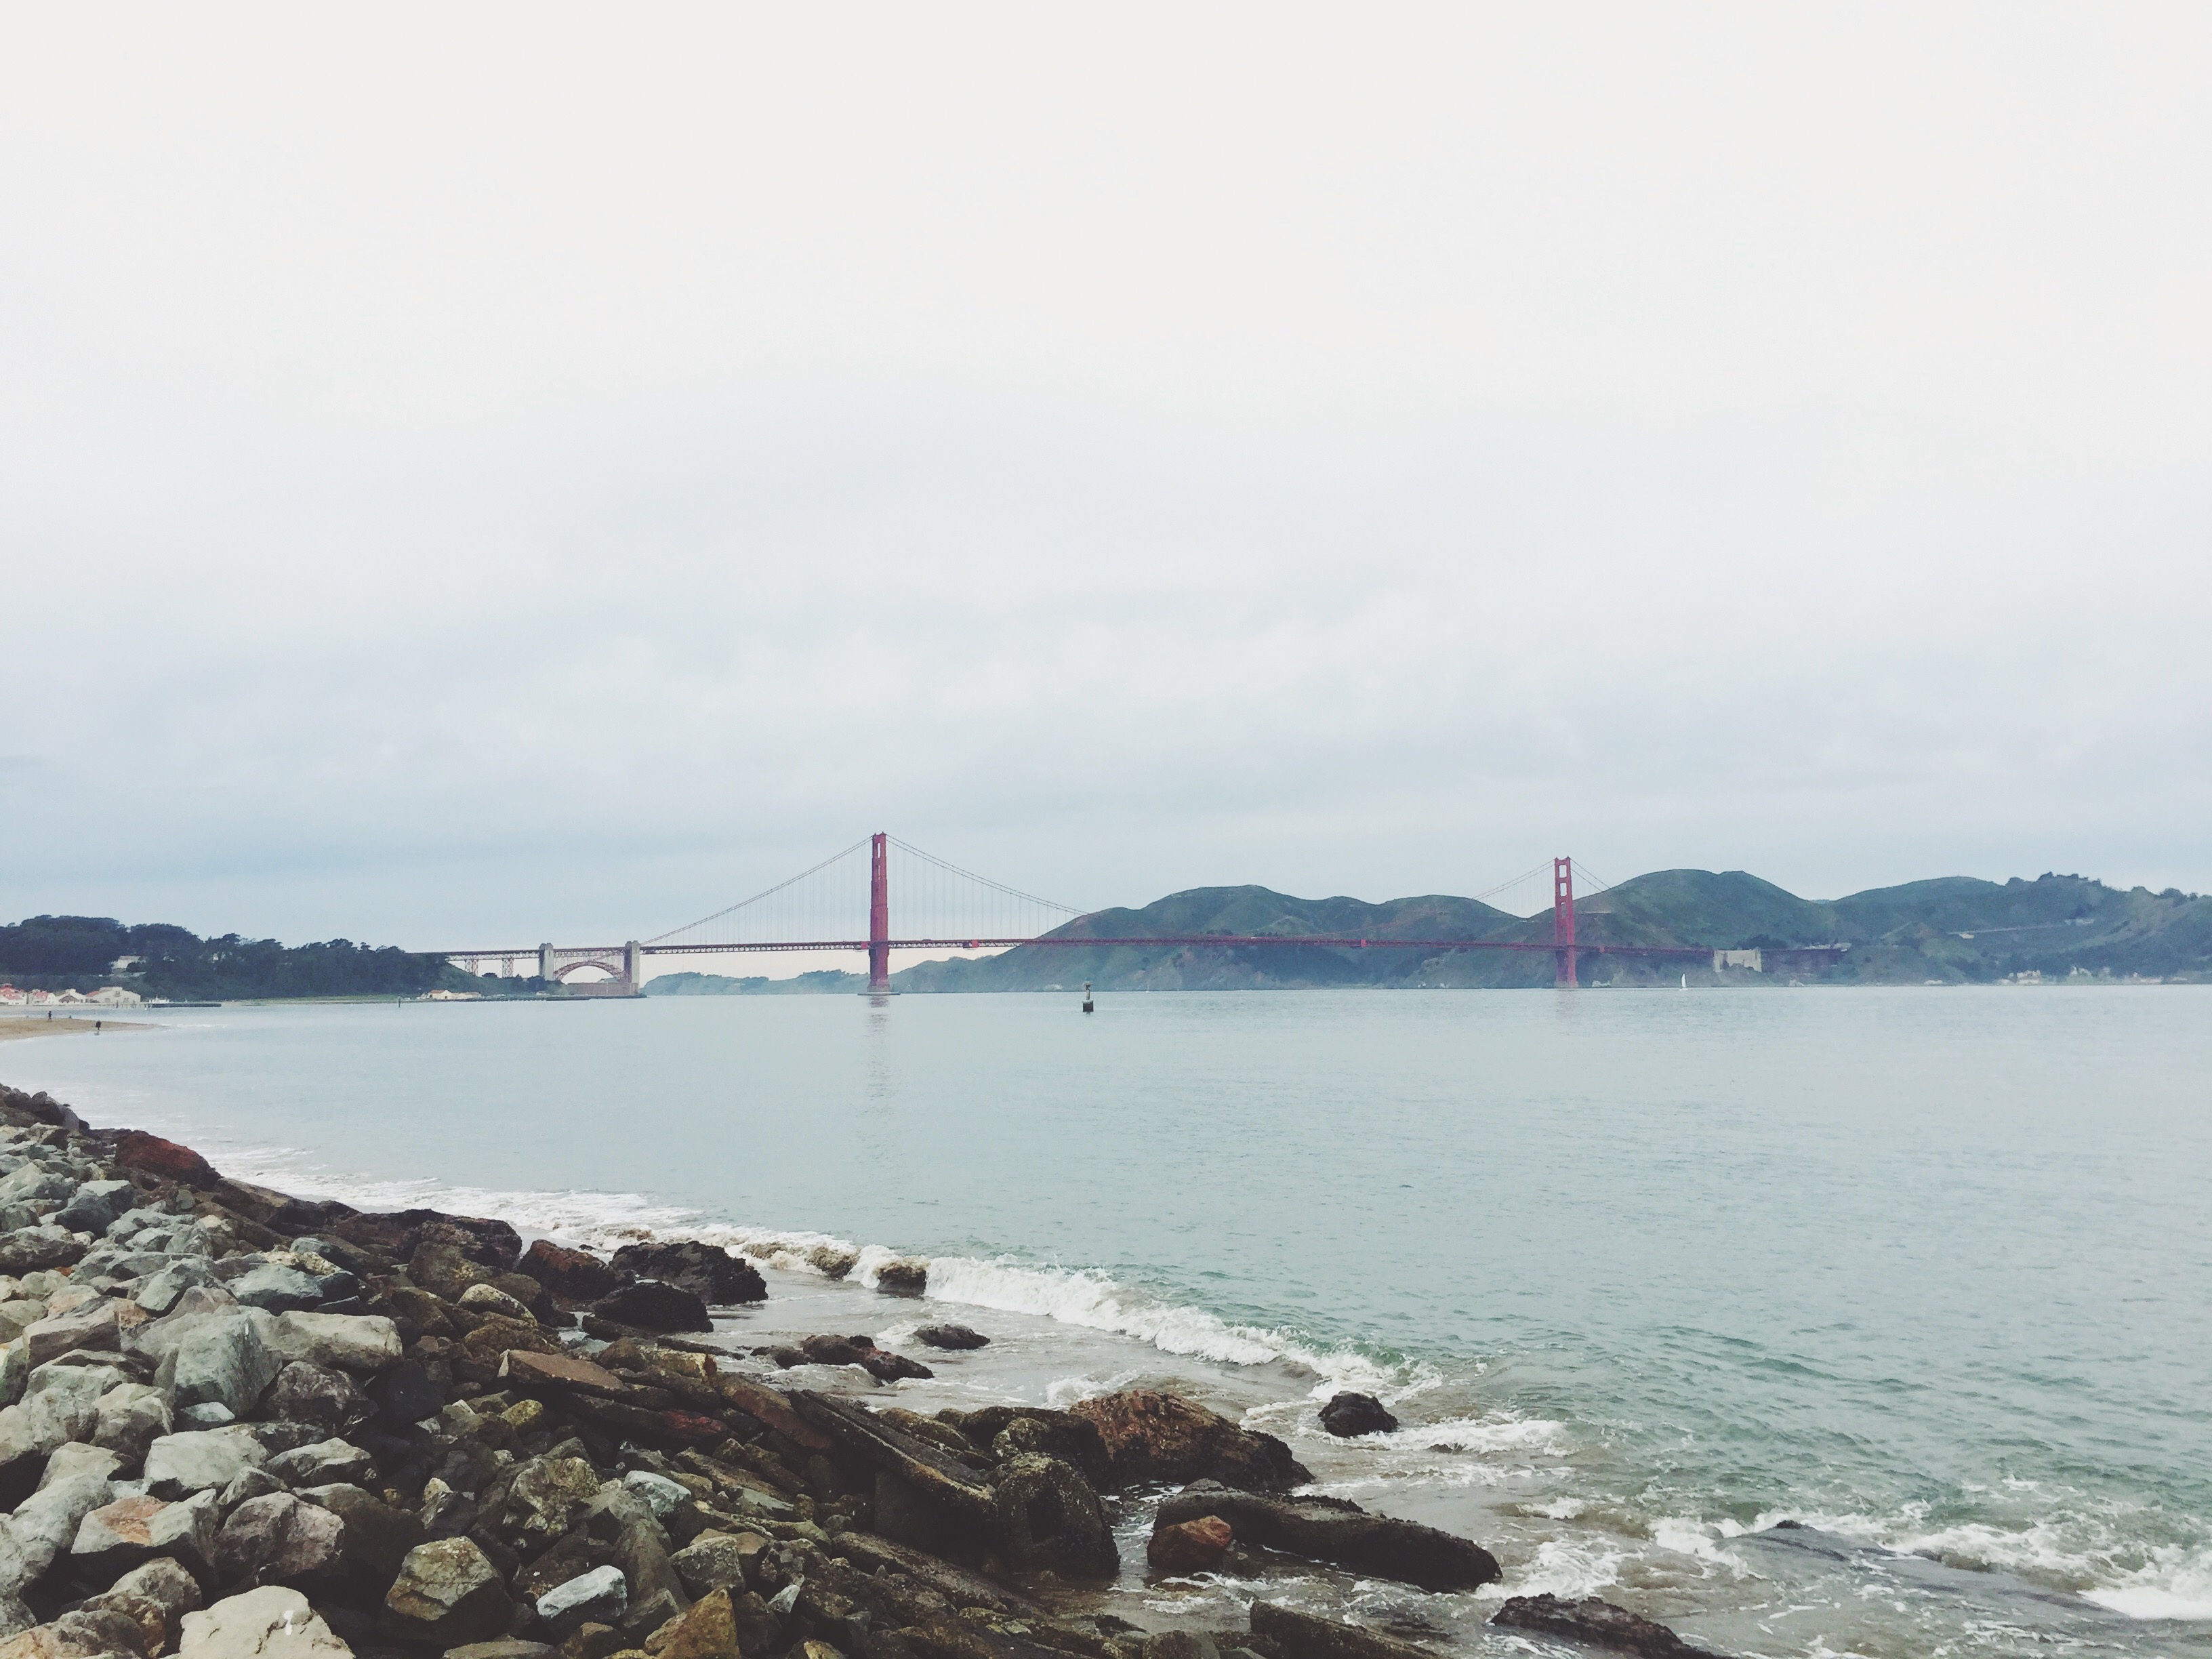
beach, sea, coast, water, rock, ocean, horizon, mountain, architecture, bridge, shore, wave, vacation, vehicle, tower, bay, body of water, breakwater, cape